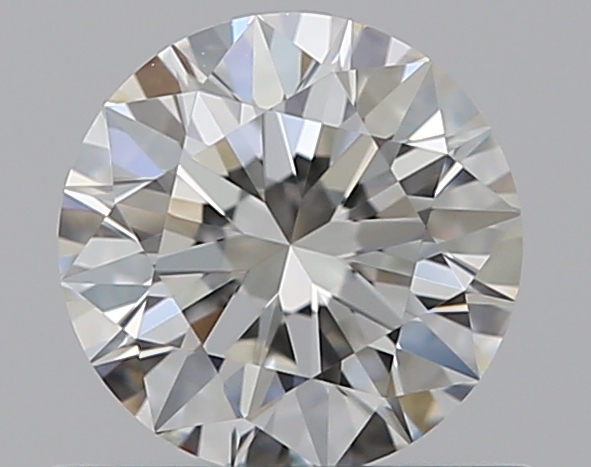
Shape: round
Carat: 0.53
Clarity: VVS2
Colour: H
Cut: EX
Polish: EX
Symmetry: EX
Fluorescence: N
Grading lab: GIA
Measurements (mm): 5.19 x 5.22 x 3.22